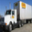
Label: truck